Mikhail Vrubel

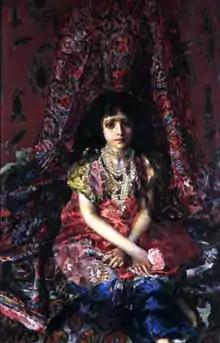
Portrait of a Girl against a Persian Carpet, 1886. Stored at the Kyiv Art Gallery

While painting murals in the Kiev churches, Vrubel simultaneously was drawn to the image of the Demon. According to P. Klimov, it was quite logical and even natural for Vrubel to transfer techniques acquired during the painting of sacred images to completely opposite images, and it illustrates the direction of his pursuits. His father Alexander visited him in Kiev when Mikhail had some intense mental struggles. Alexander Vrubel was terrified with Mikhail's lifestyle: "no warm blanket, no warm coat, no cloth except the one that is on him… Painfully, bitterly to tears”. The father also saw the first version of the "Demon" that disgusted him. He even noted that this painting would be unlikely to connect with either the public or with representatives of the Academy of art. As a result, Mikhail destroyed the painting, and many other works that he created in Kiev. To earn a living, the painter started to paint the already promised "Oriental Tail", but could only finish a watercolour. He tried to give it to Emily Prakhova as a gift; and tore it up after she rejected it. But then he reconsidered and glued together the pieces of the destroyed work. The only finished painting from this period was the "Portrait of a Girl against a Persian Carpet" depicting Mani Dakhnovich, the daughter of the loan office owner. Dmitrieva defined the genre of this painting as a "portrait-fantasy". The customer, though, did not like the final version, and the work was later bought by Tereshchenko.